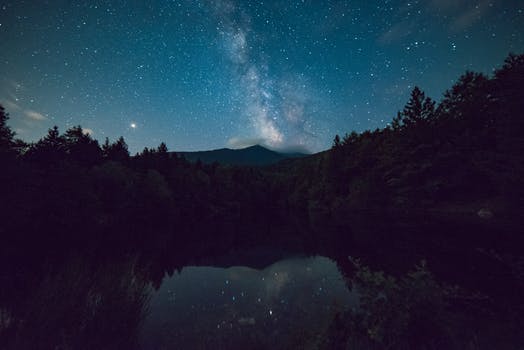
Label: No Watermark